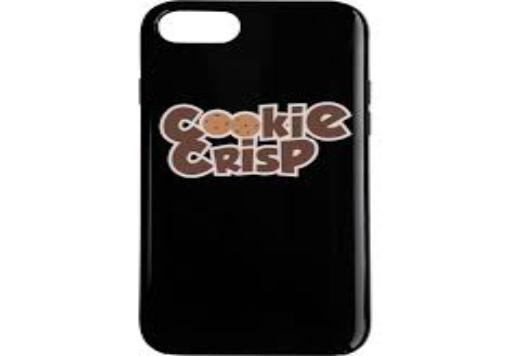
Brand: cookie crisp
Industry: Food